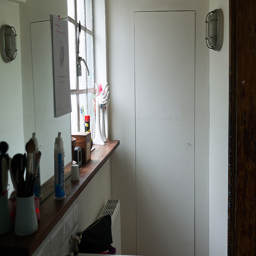
A photo in the house looking at a discreet door.
There is a white door on the other side of this room
A hallway with shelves on the walls and a corner window.
A small bar in a white home kitchen
An interior room with a white door, wooden shelf and window.